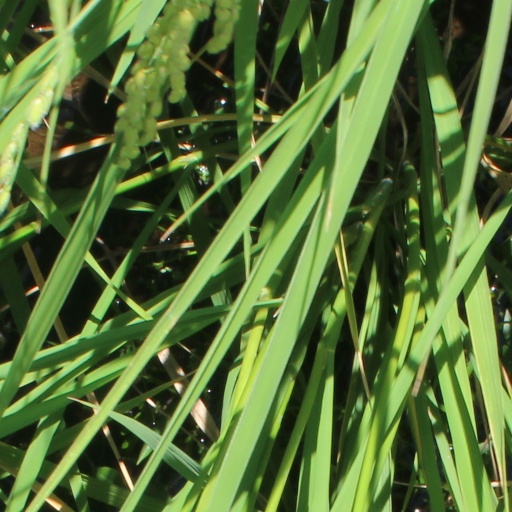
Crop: rice